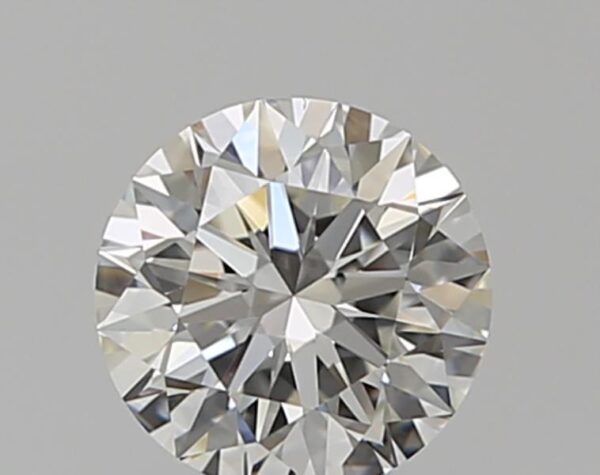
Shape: round
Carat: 0.59
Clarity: VS1
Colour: H
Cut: EX
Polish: EX
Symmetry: EX
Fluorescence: M
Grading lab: GIA
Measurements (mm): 5.31 x 5.34 x 3.35